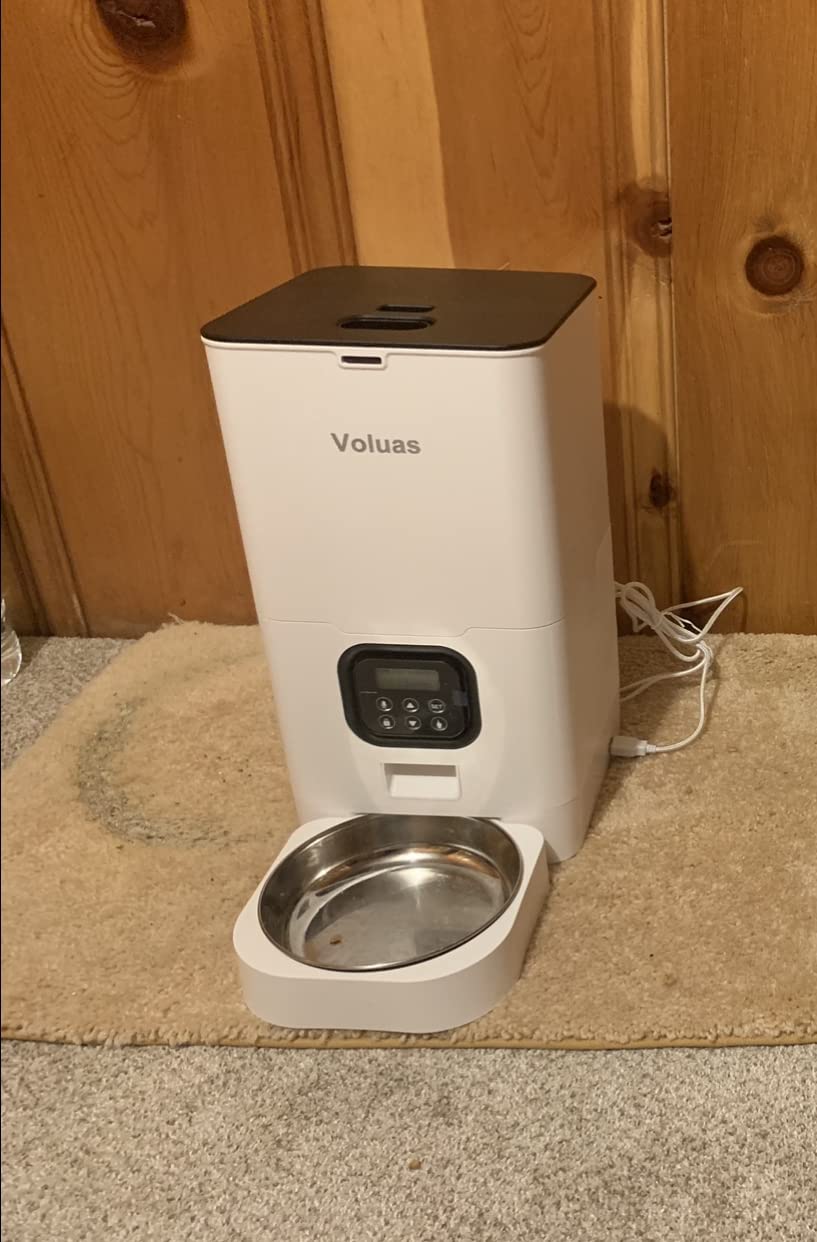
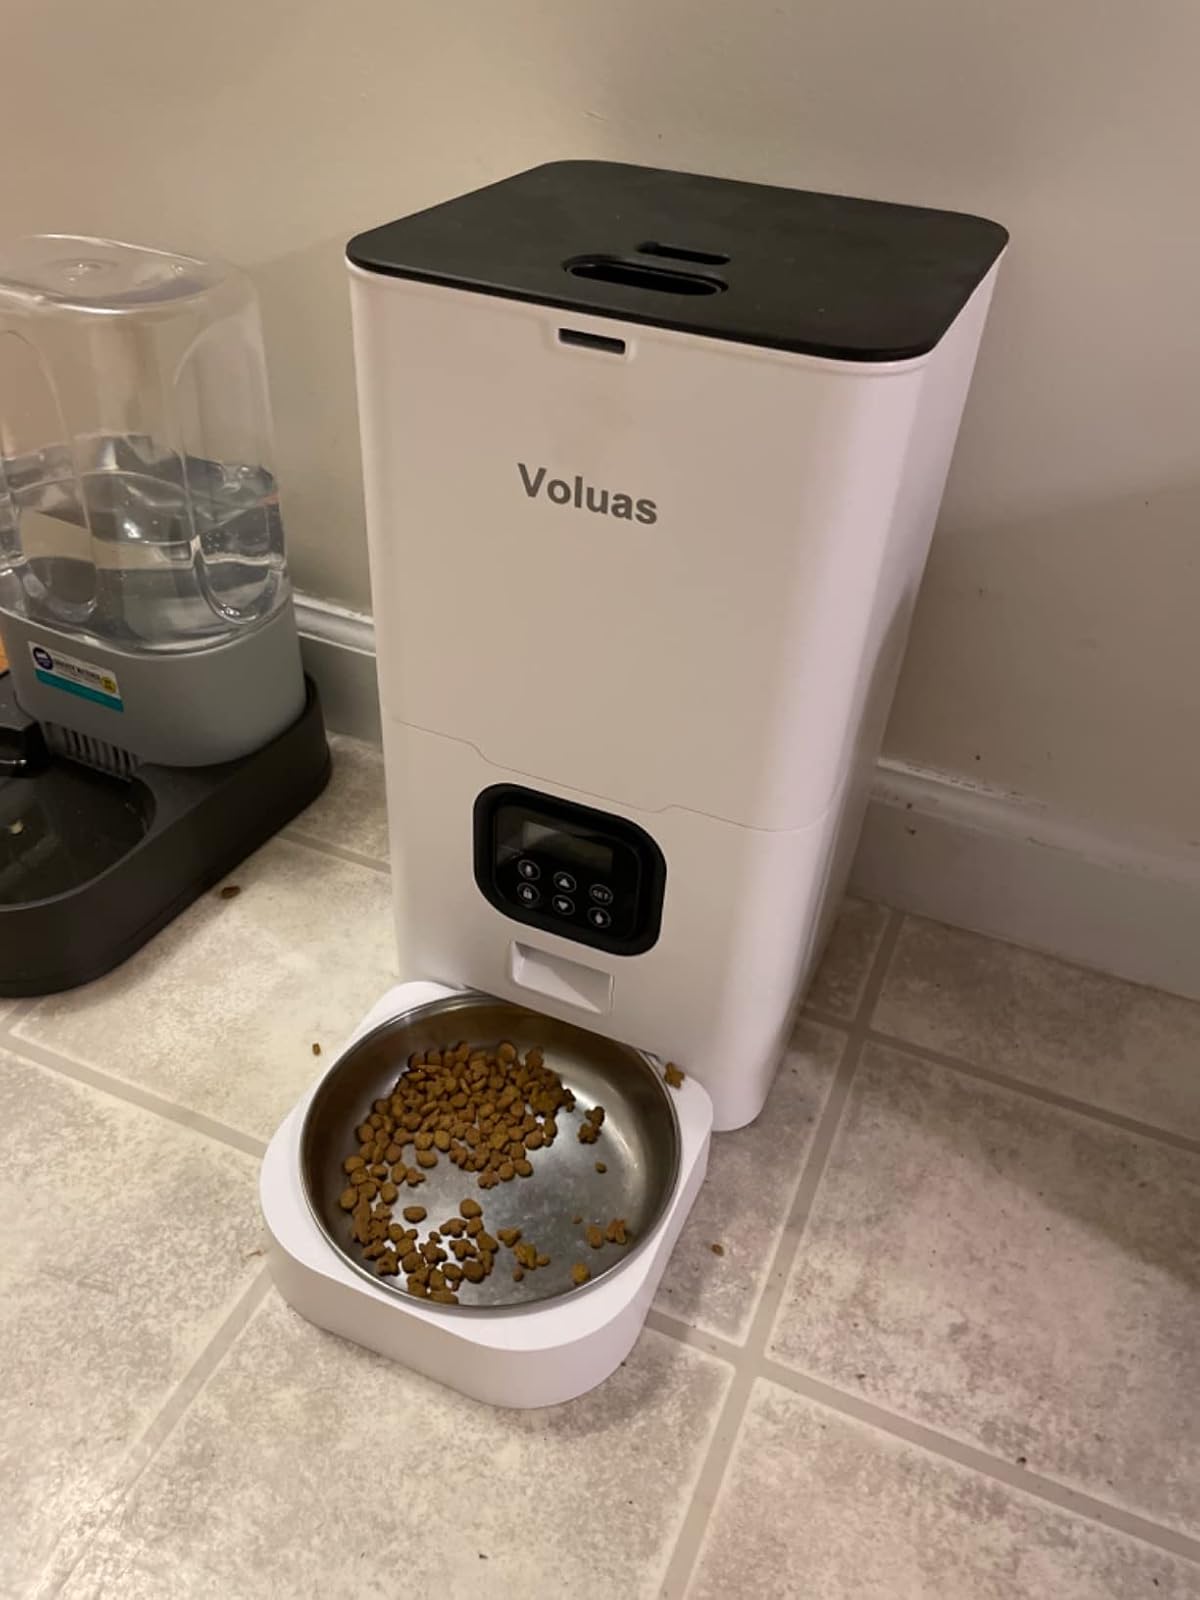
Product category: items_feeder
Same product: yes